Chae Je-gong

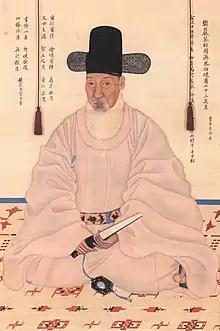
Portrait of Chae Jegong who served as "Yeonguijeong" during the reign of King Jeongjo.

Chae Je-gong (12 May 1720 – 22 February 1799) was a scholar, writer, and politician of the Joseon period of Korea. Chae was the leader of the Southerners (or Namin faction) during the reign of King Jeongjo. He passed the regional civil examination at the age of 15, the mungwa exam at age 23 in 1743, and held high government offices throughout his life, the Yeonguijeong position (i.e. Chief State Councilor) among them. He came from the Pyeonggang Chae clan.